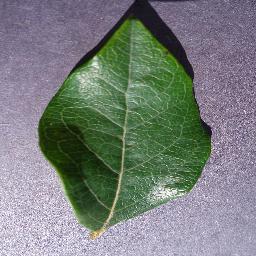
Label: Blueberry___healthy